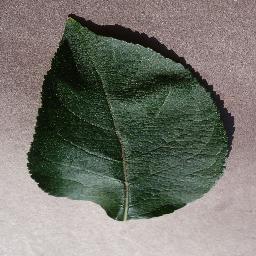
Label: Apple___healthy